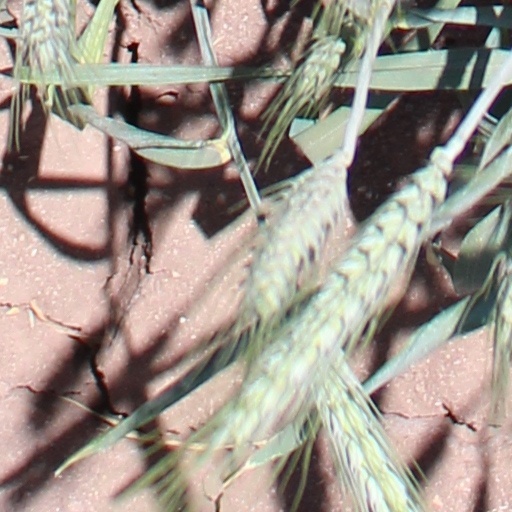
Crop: wheat